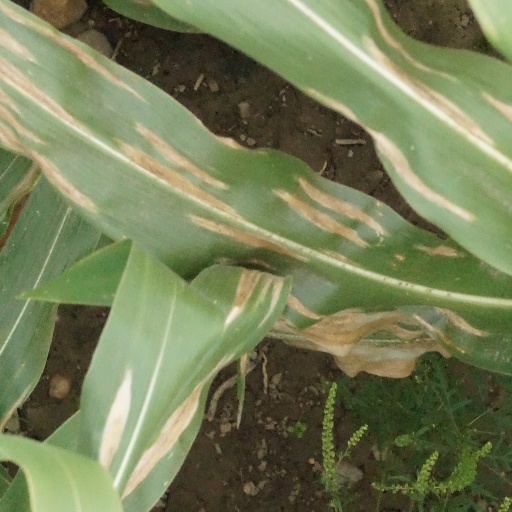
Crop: maize; corn